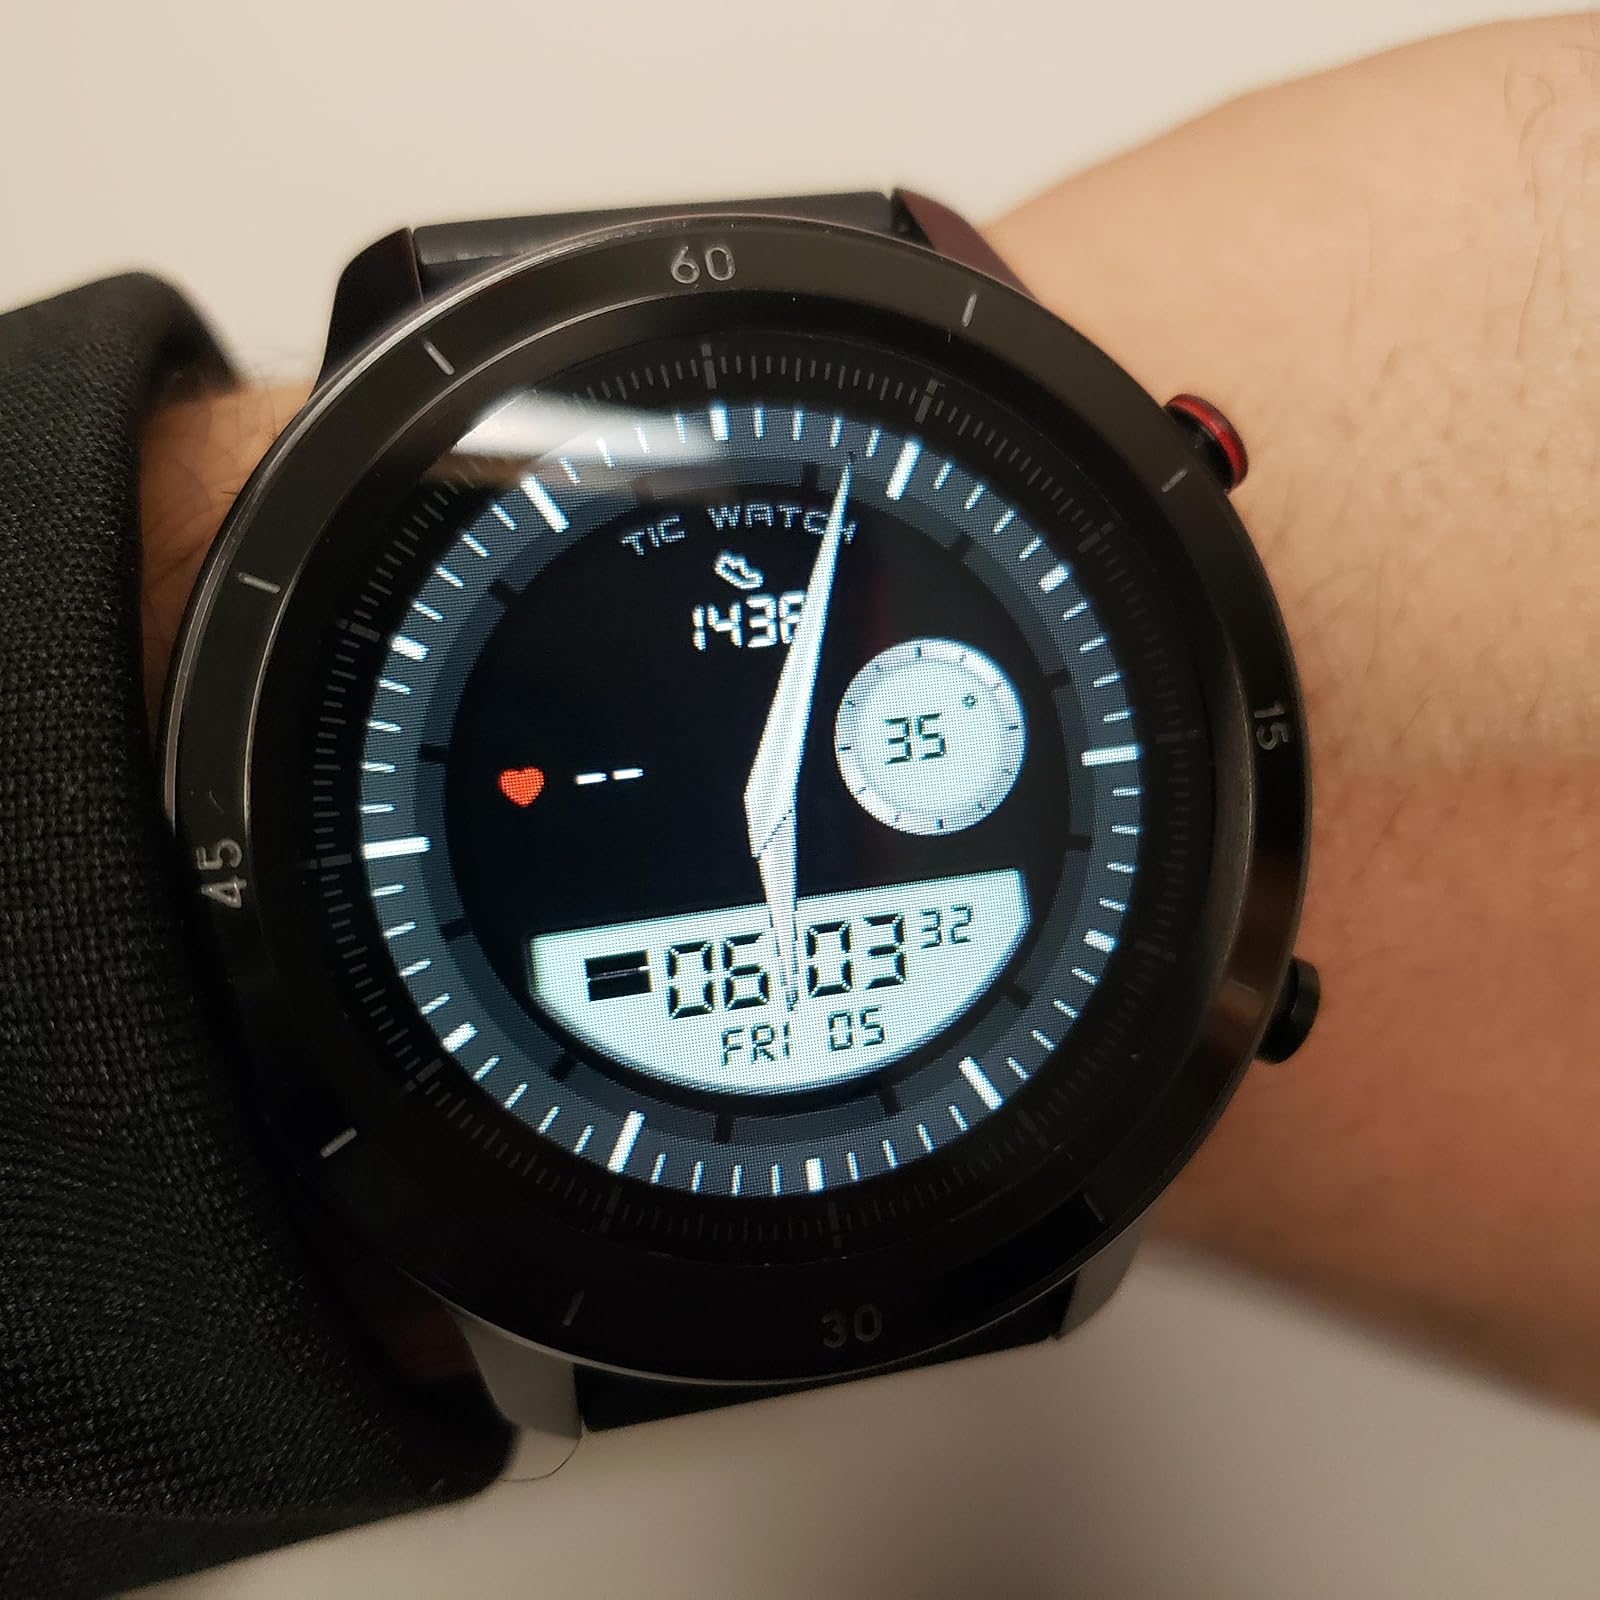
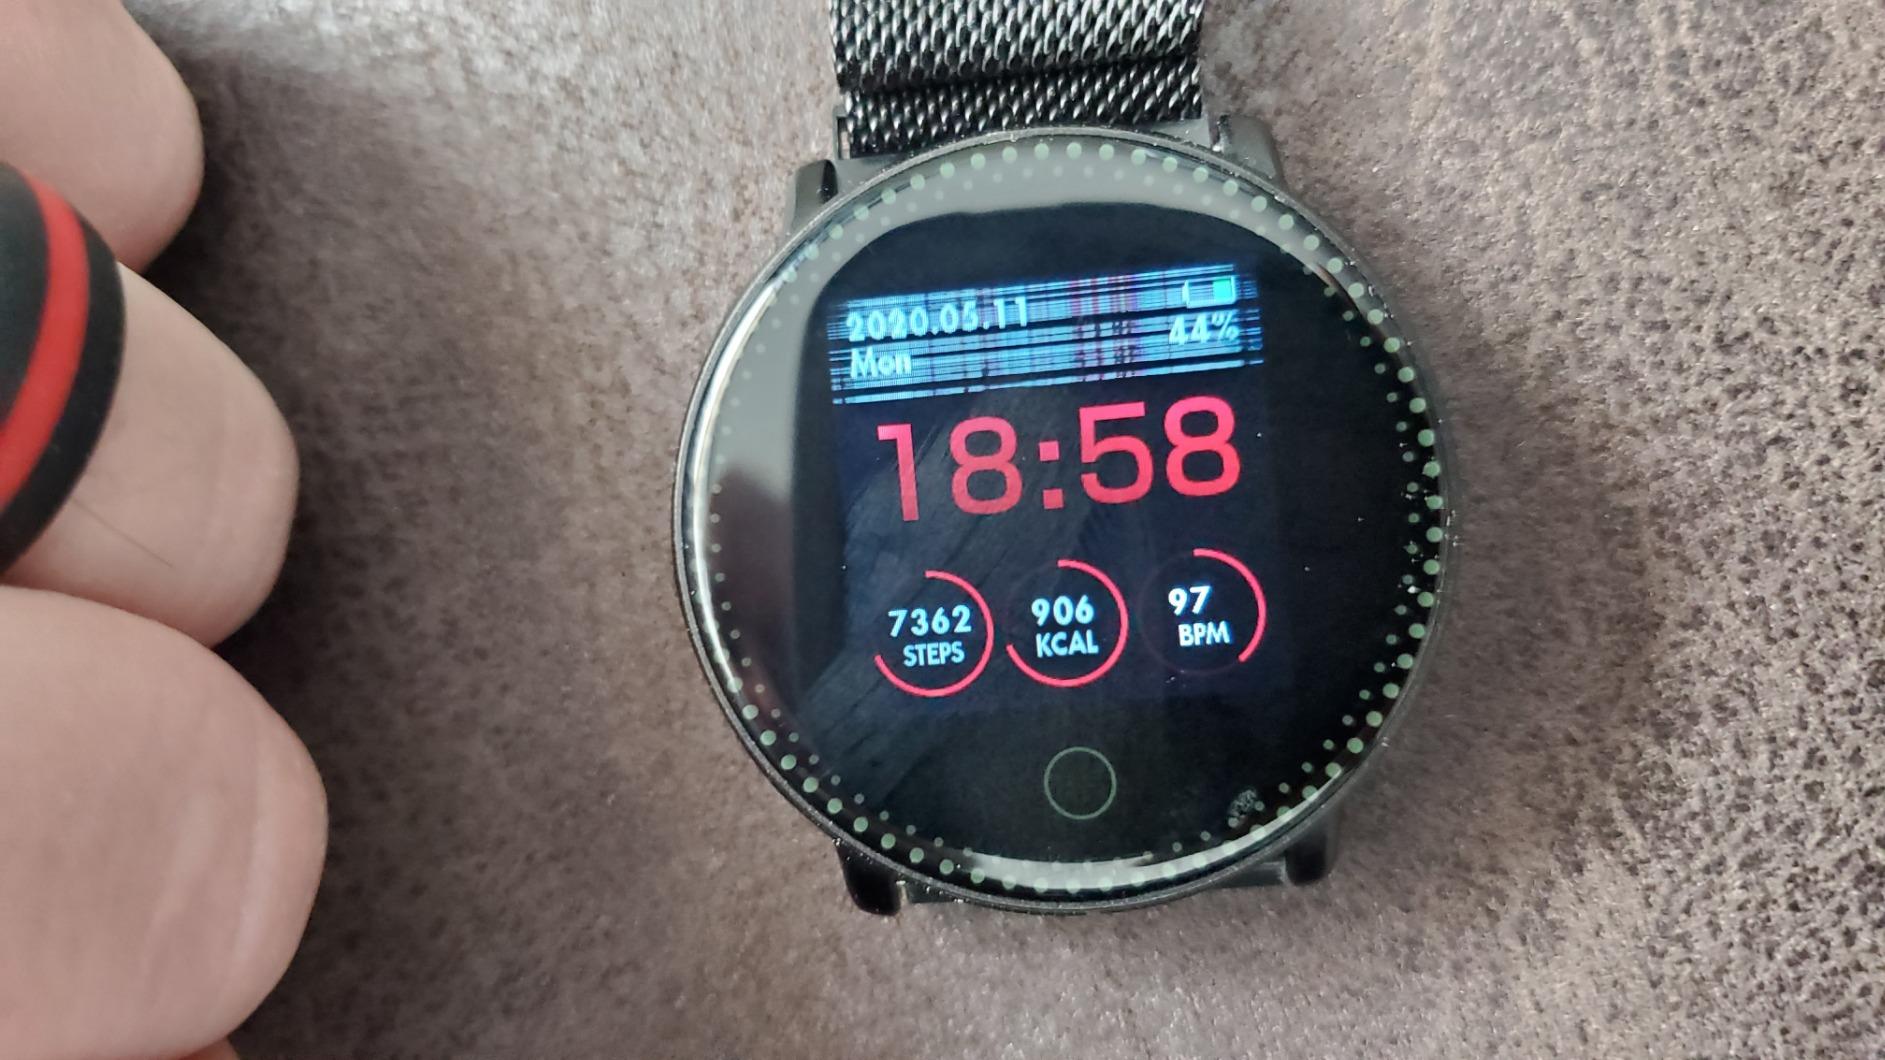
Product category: smartwatch
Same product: no